Geography of Italy

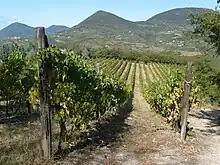
Euganean Hills

The hills cover most of the Italian territory. They are mainly located in the central-southern part of the peninsula, along the sides of the Apennine ridge, but also in the pre-Alpine area, close to the Alps.